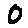
Label: 0